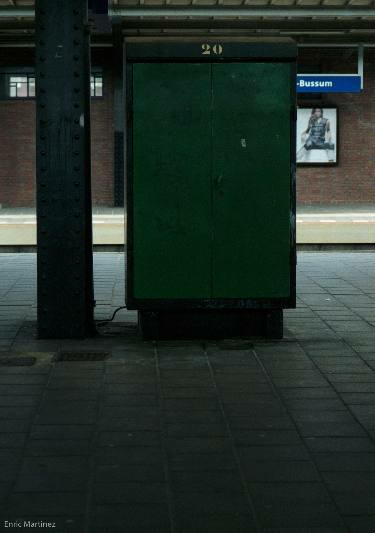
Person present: No